Steve Yzerman

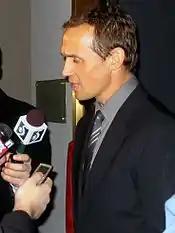
Yzerman speaking to the media during his induction ceremony into the Michigan Sports Hall of Fame

Yzerman was considered a leading candidate for the captaincy of Team Canada in 1998, along with Wayne Gretzky and Ray Bourque. Yzerman had led the Detroit Red Wings to the Stanley Cup during the previous season and was one of the longest-serving team captains. However, general manager Bobby Clarke instead selected Eric Lindros.